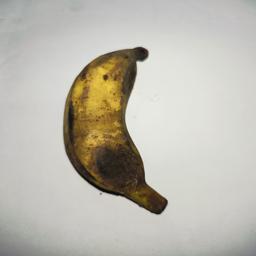
Ripeness: Overripe